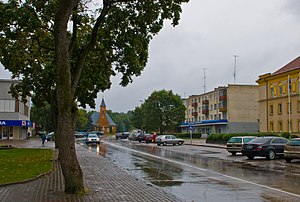
Varėna
Varėna er en by i Alytus apskritis, i Dzūkija i det sydlige Litauen med 9.240 indbyggere. Varėna ligger ved floden Varėnė, der udmunder i Merkys.